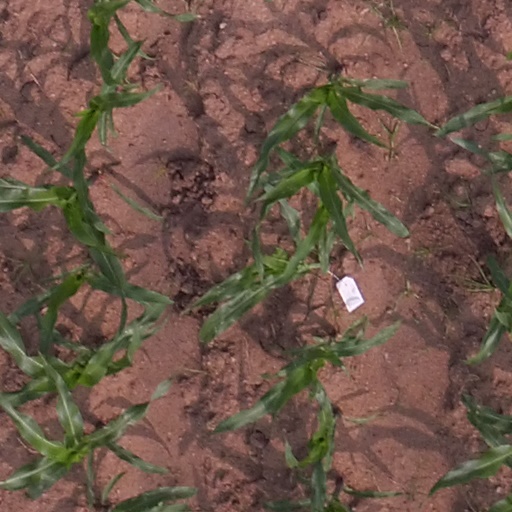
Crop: maize; corn